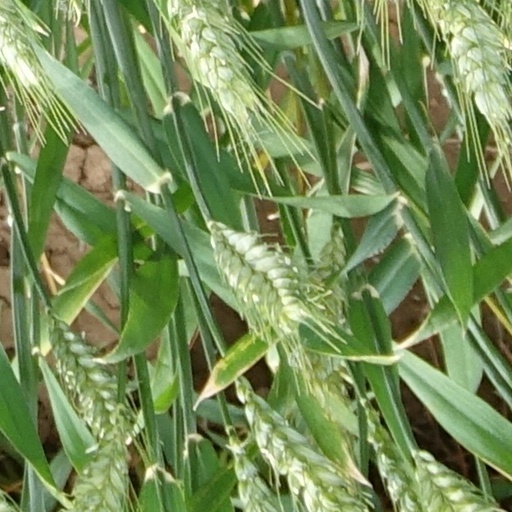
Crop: wheat